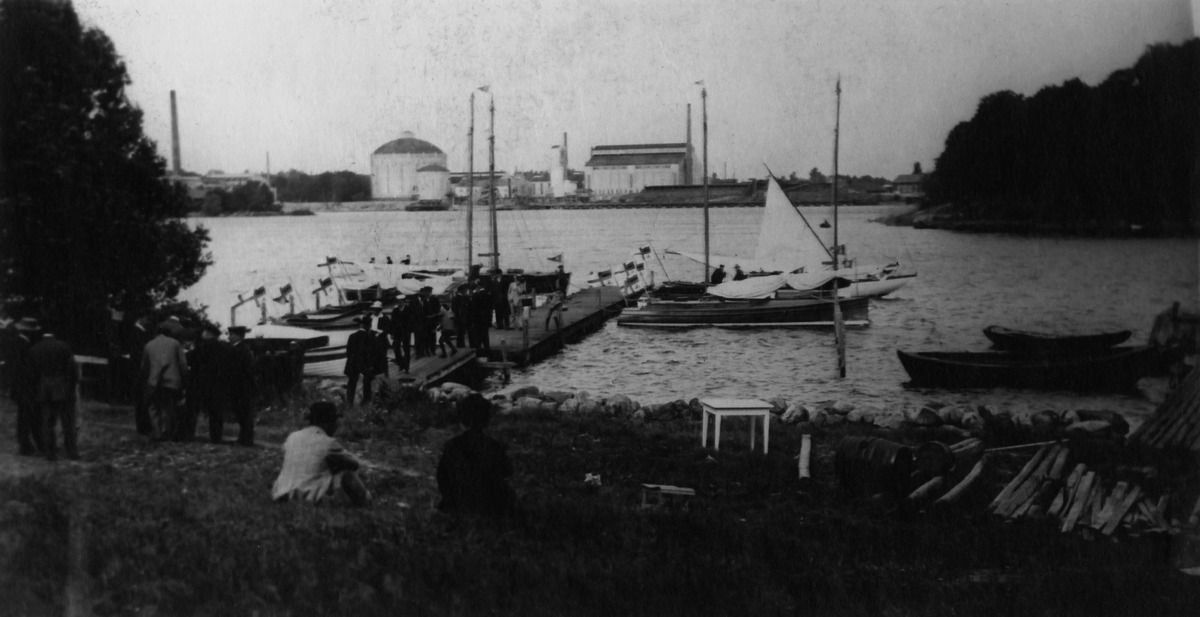
Nihti
sisällön kuvaus: Nihti. Suomalaisen Pursiseuran jäseniä Nihdin rannassa ja laiturilla. Taustalla Suvilahden voimala-aluetta. mustavalkoinen
Ajankohta: kuvausaika 05.05.1916
Paikka: Suomi, Uusimaa, Helsinki, Sörnäinen Helsinki, Nihti
Aiheet: Suomalainen Pursiseura ry SPS, yhdistykset, laiturit, veneet purjeveneet soutuveneet, purjehdus, purjehtijat, satamat, voimalat, vaatteet miesten puvut, pihakalusteet, rannat